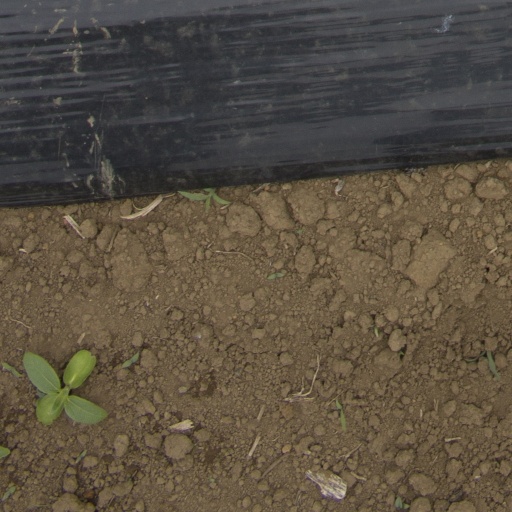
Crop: Jerusalem artichoke